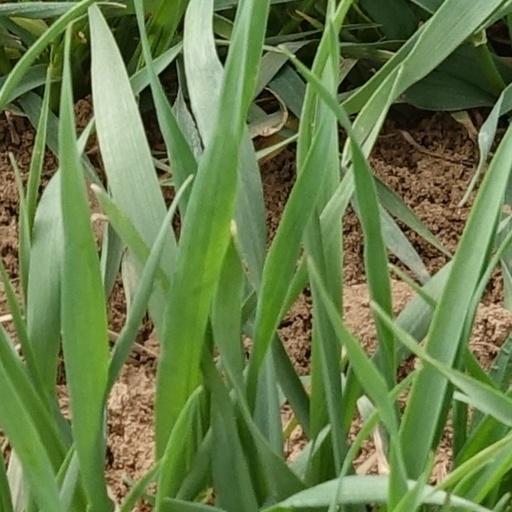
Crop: wheat